Serbian wine

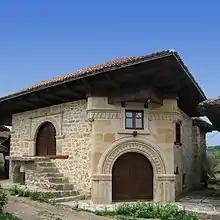
Rajac wine cellars near Negotin, eastern Serbia

The history of wine-making in Serbia dates back to prehistory. Viticulture was rich during the Roman period. Wine has been part of Serbian culture since the establishment of statehood, especially during the reign of the Nemanjić dynasty (XII-XIV century), which encouraged and promoted viticulture.